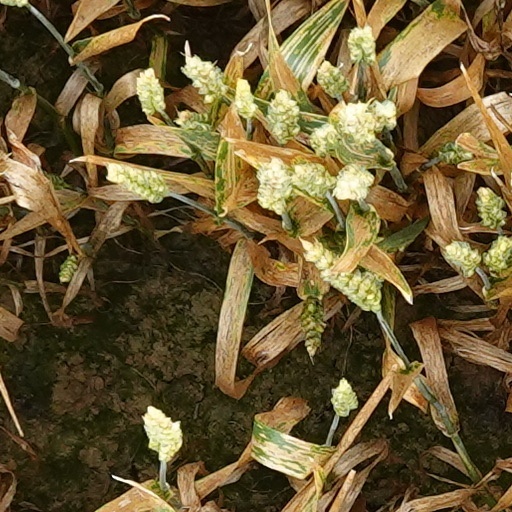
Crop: wheat